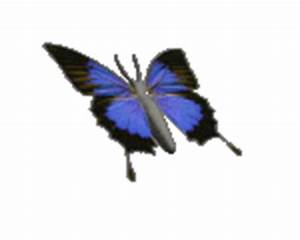
Label: farfalla